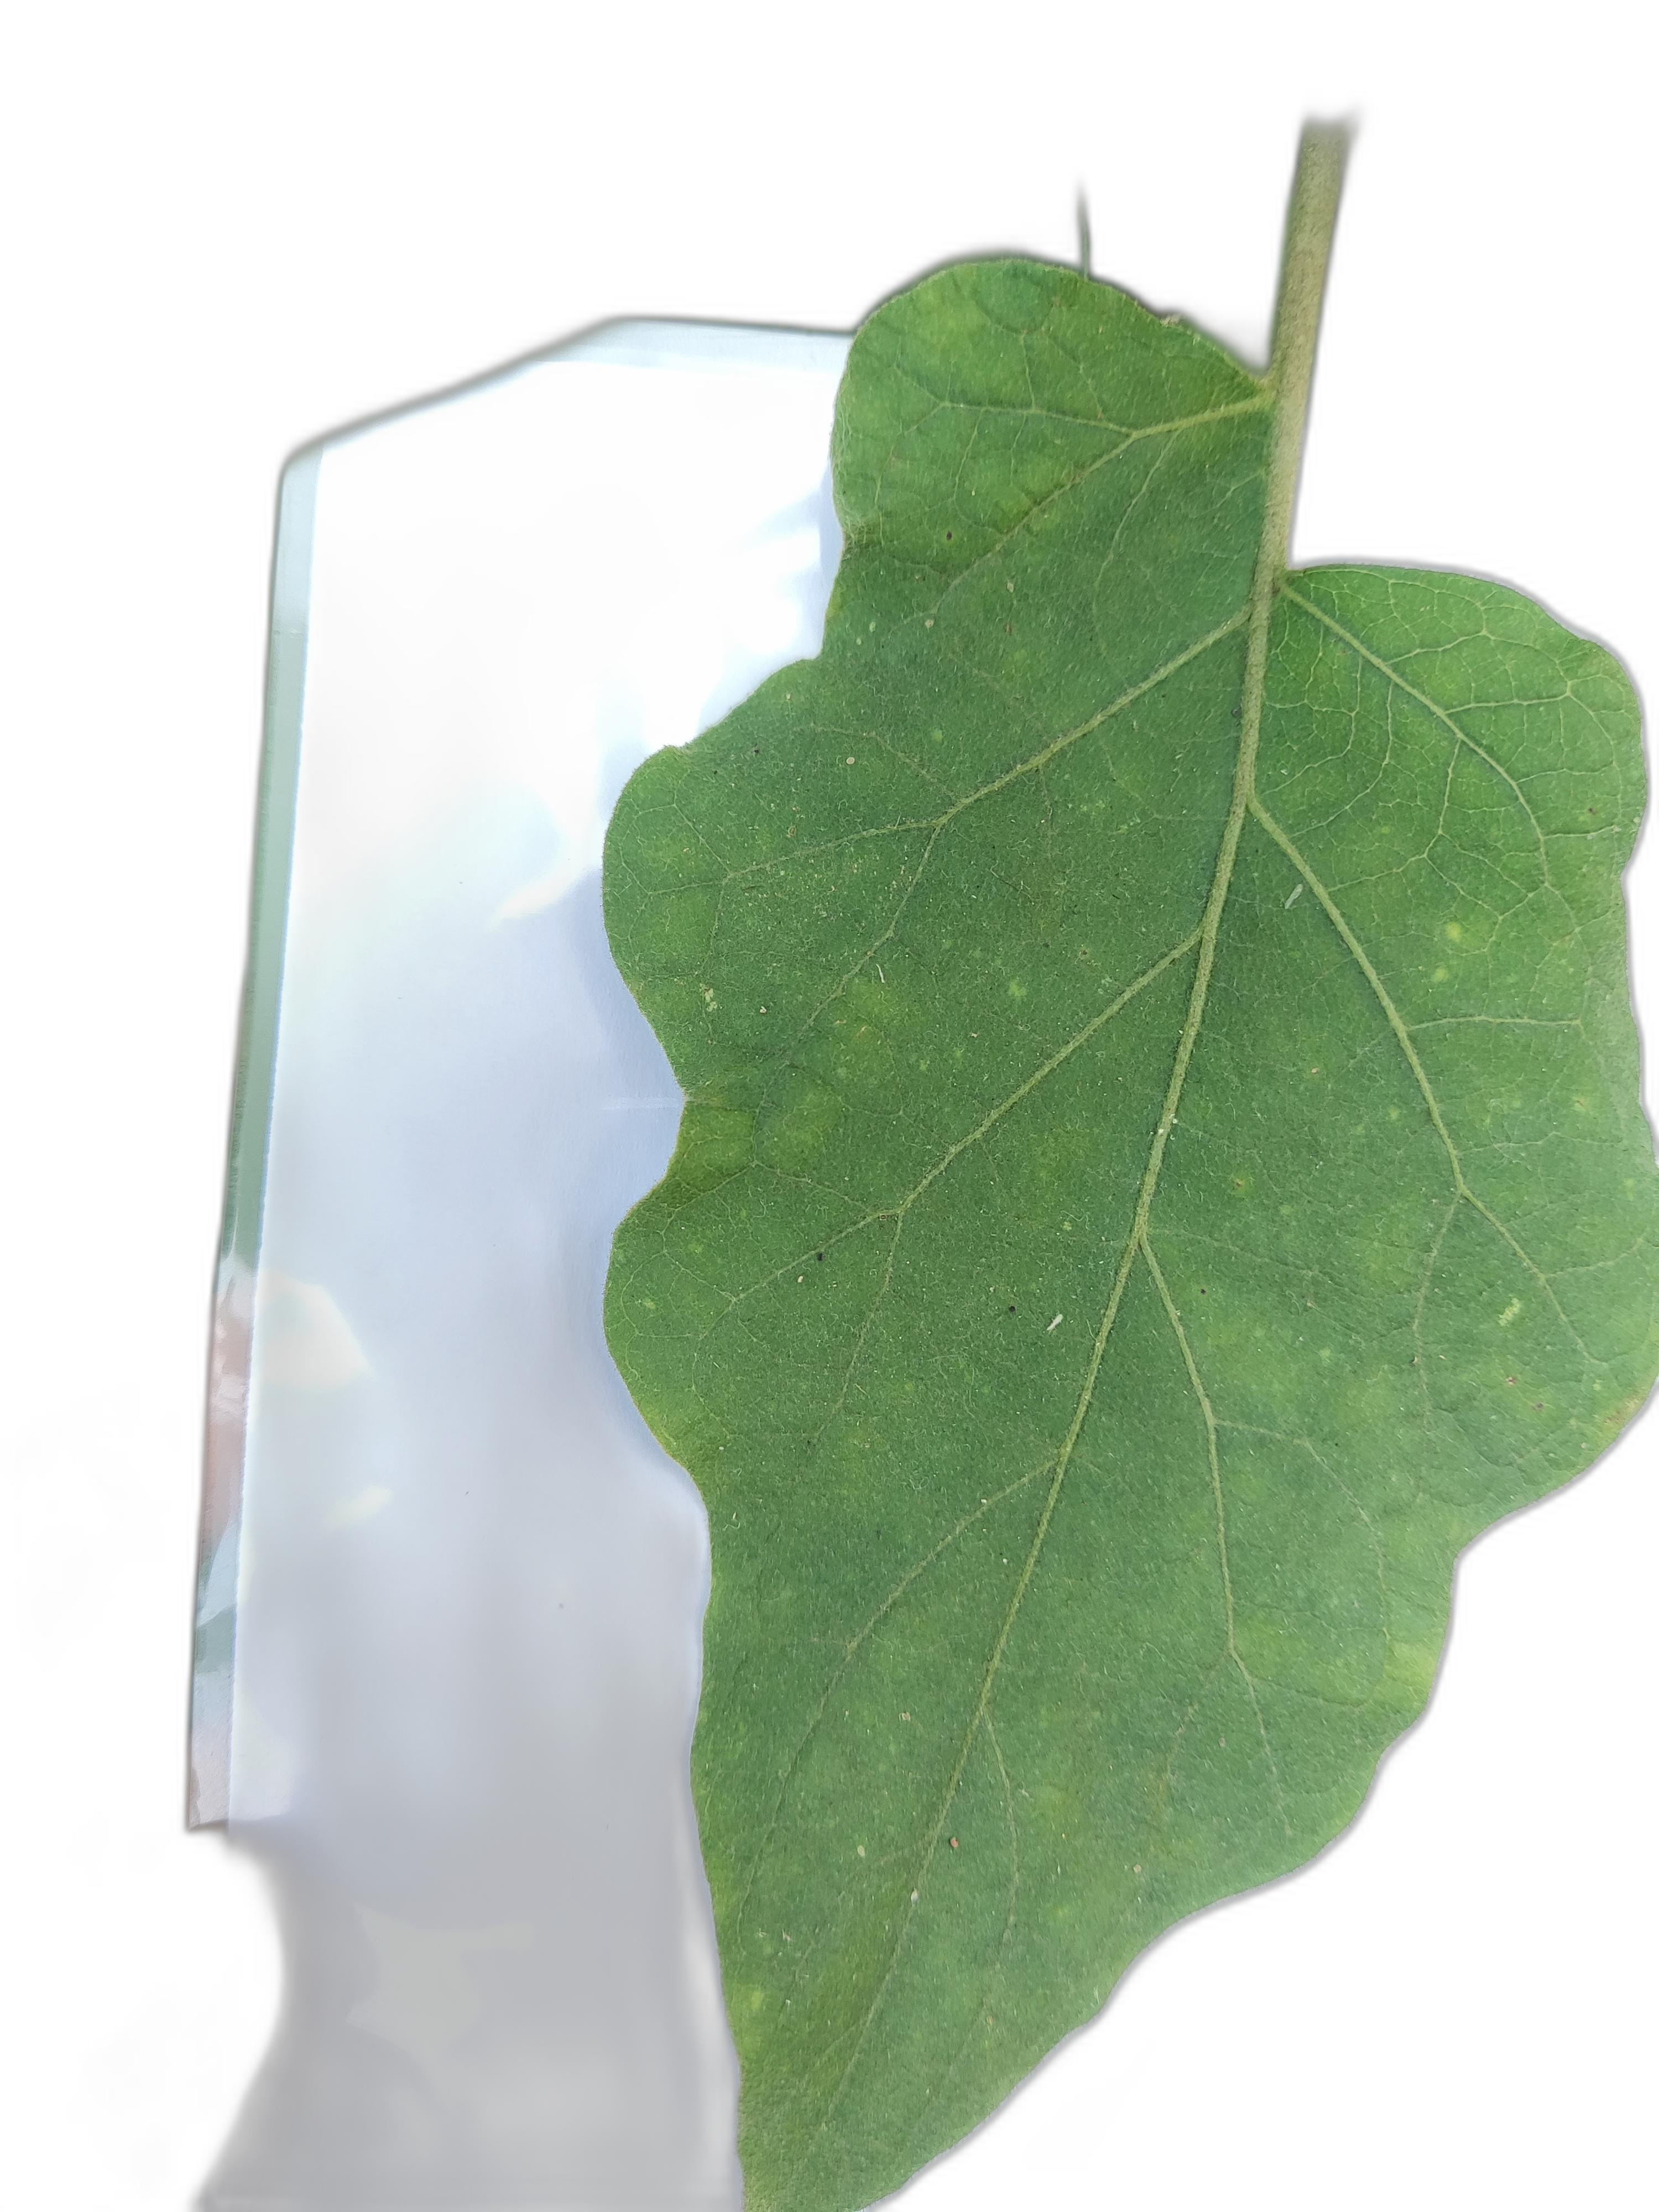
Label: Healthy Leaf